Mikhail Gorbachev

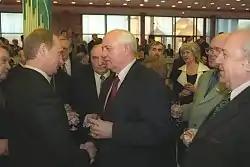
Gorbachev attended the inauguration of Vladimir Putin in May 2000

In August, Gorbachev holidayed at his dacha in Foros, Crimea. Two weeks into his holiday, a group of senior Communist Party figures—the "Gang of Eight" launched a coup d'état. The coup leaders demanded that Gorbachev declare a state of emergency, but he refused. He was kept under house arrest in the dacha. The coup plotters publicly announced that Gorbachev was ill and thus Vice President Yanayev would take charge of the country.